December 2017 North American winter storm

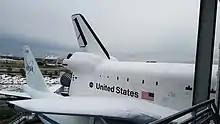
Snow fallen on an aircraft at Space Center Houston, a science museum in Houston, Texas, on December 8 as a result of the winter storm.

On December 5, 2017, a cold front moved through southern Texas, bringing rainfall and cold air behind it. The front then intensified, which caused temperatures across the region to further decrease into the range and resulted in the cooling of the atmosphere by December 7. On the same day, a separate cold front progressed across the southern Great Plains and the Southeastern United States. The combination of the cooled atmosphere, cold temperatures, and the cold front resulted in a wintry mix developing across southern Texas on December 7 and 8. As the cold front progressed eastward, a broad area of southwesterly wind above the atmosphere developed in the Gulf of Mexico along an upper-level trough located across the southern Plains, as moisture began to be pulled into the trough. A low-pressure area developed in the Gulf of Mexico along a frontal boundary, and moved northeastward towards the Big Bend region in Florida. A zone of intense frontogenesis also formed north of the low-pressure area near the Texas coast, and moved northeast parallel to the low, producing heavy snowfall across a narrow area extending from east-central Alabama to northern Georgia to western North Carolina.